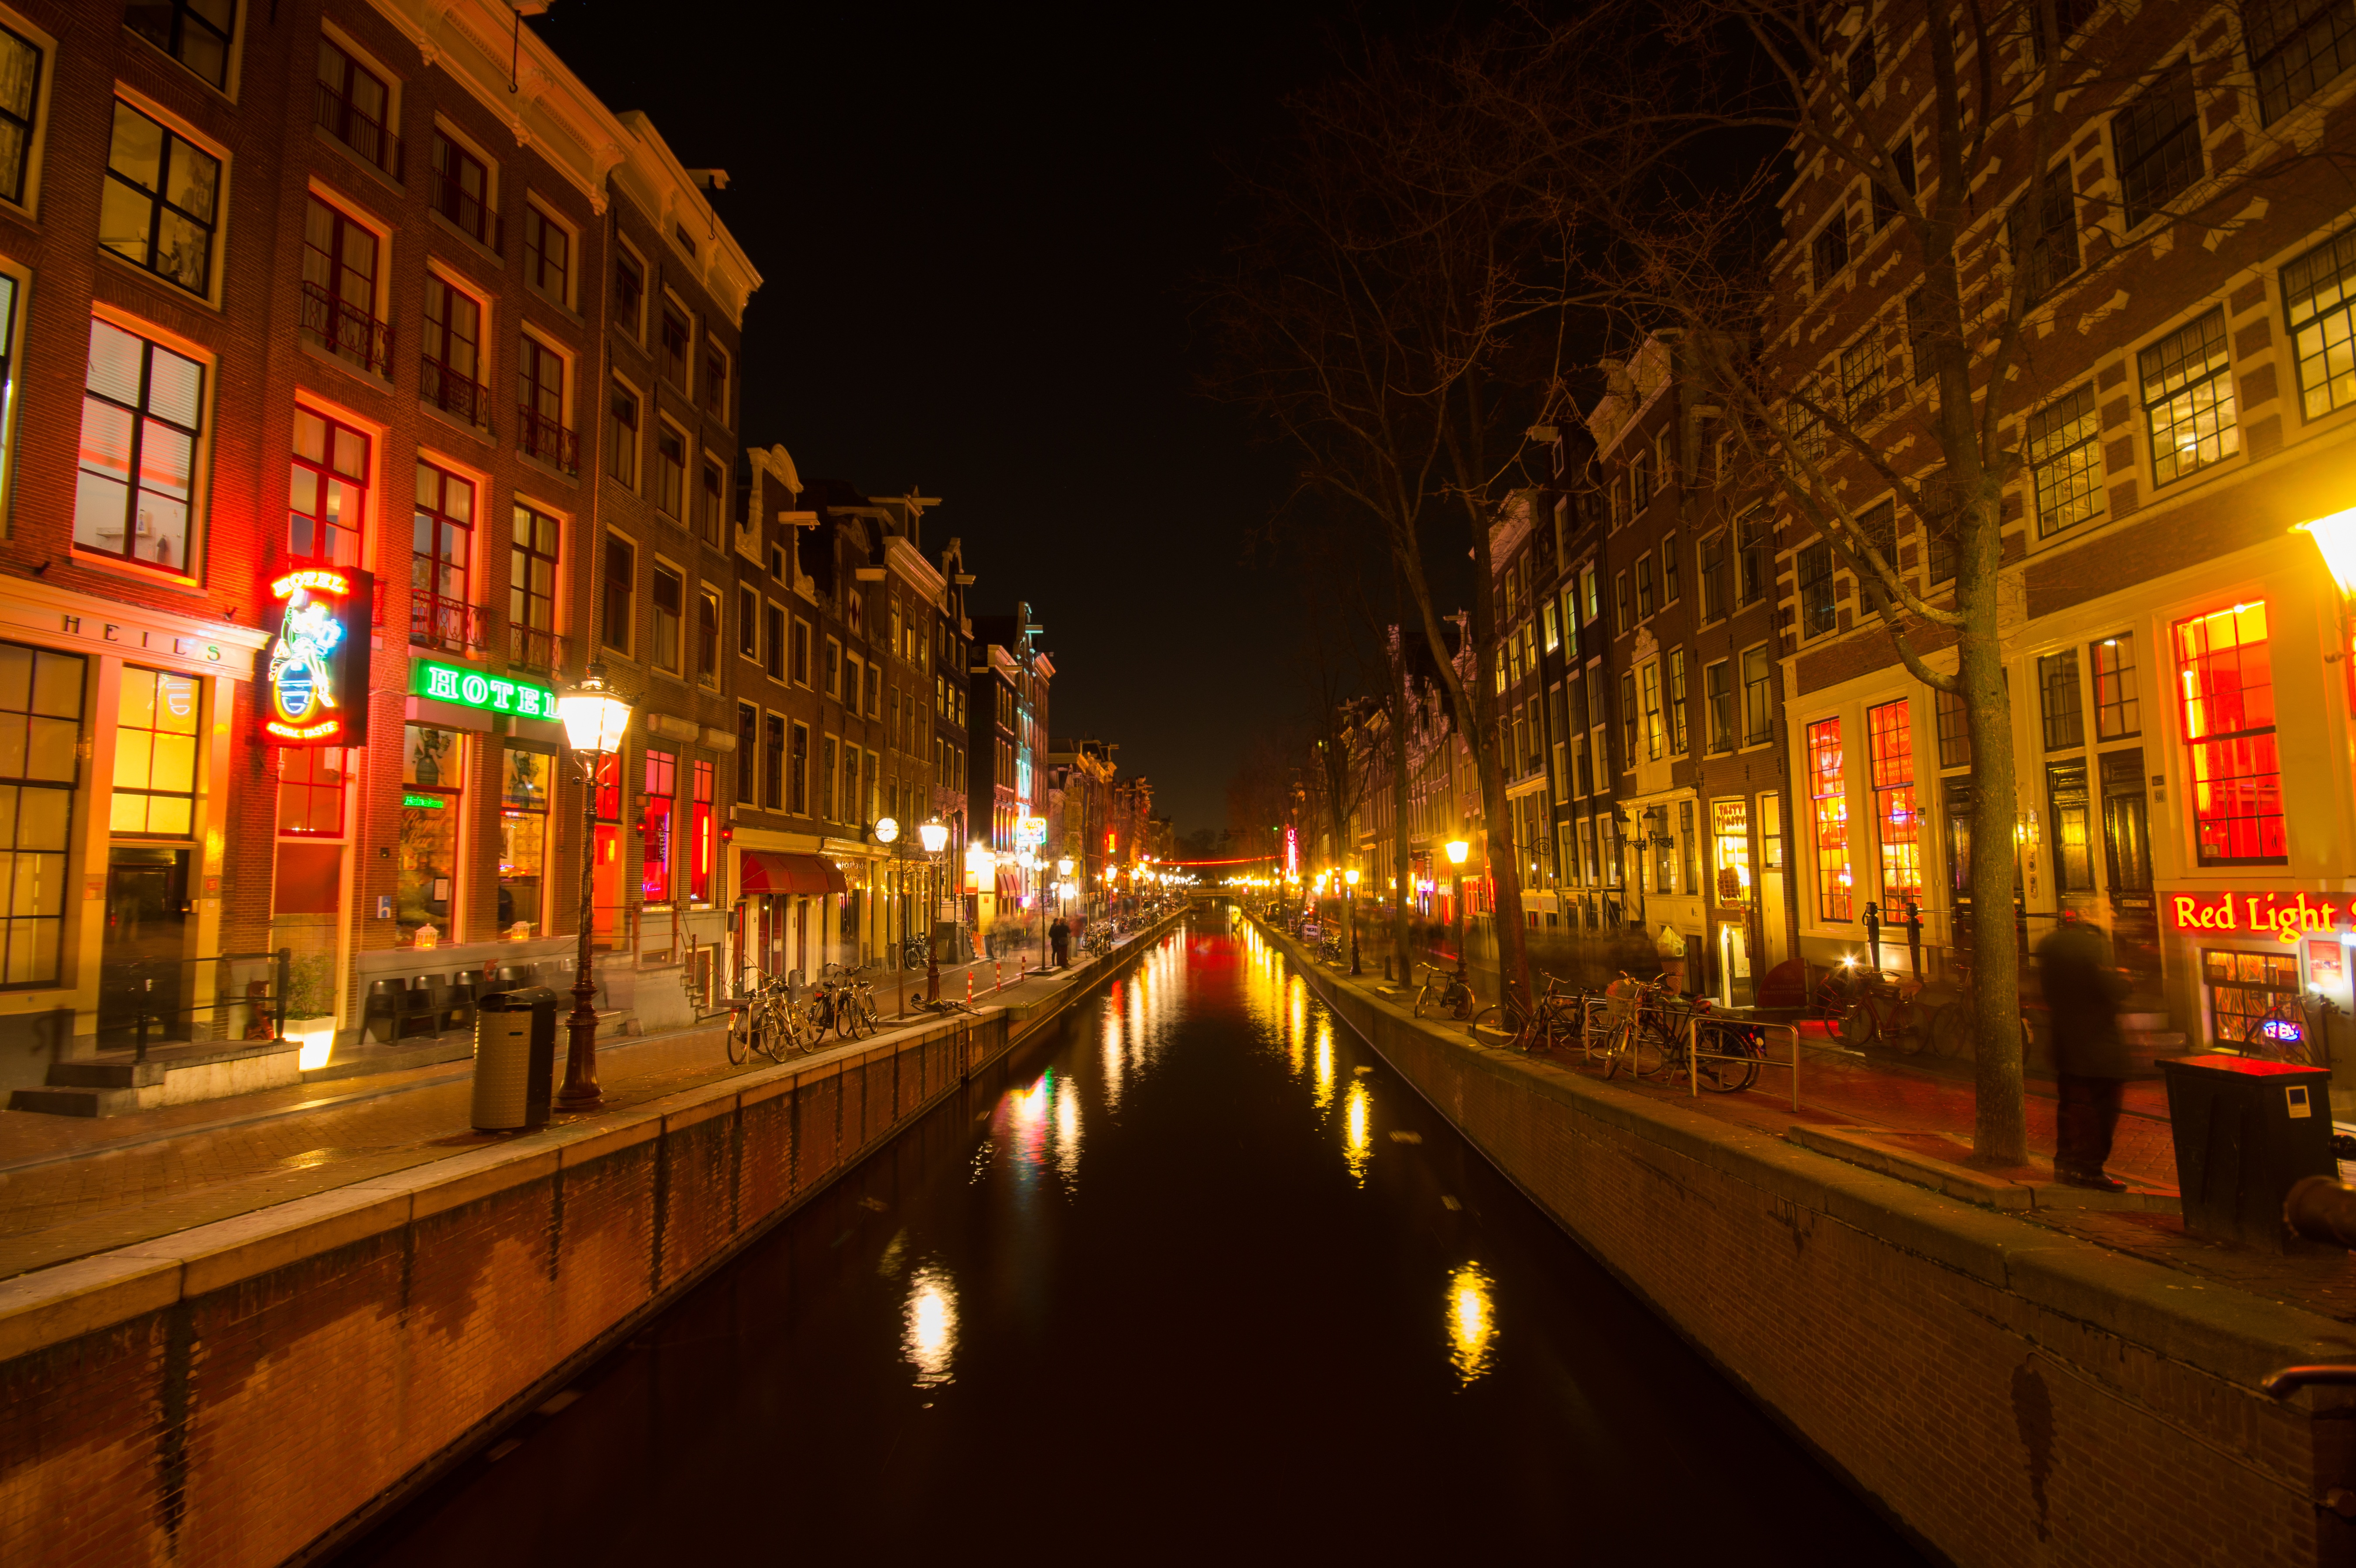
light, road, street, night, town, city, canal, cityscape, downtown, dusk, evening, reflection, red, glow, darkness, lighting, waterway, neon, amsterdam, infrastructure, urban area, human settlement